Sydney Swans

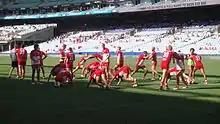
The Sydney Swans warm up before a match in 2013.

The Swans' 2013 season was marred by long-term injuries to many of its key players, namely Adam Goodes, Sam Reid, Lewis Jetta, Rhyce Shaw and Lewis Roberts-Thomson, among others; despite this setback, the team were still able to reach the finals for the fifteenth time in 18 seasons, reaching the preliminary finals where they were defeated by at Patersons Stadium, its first loss at the venue since 2009.